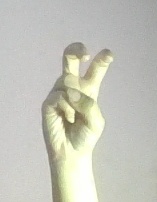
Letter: toot